120 mm Armata wz. 78/09/31

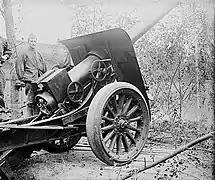
Of similar concept the barrel of the Canon de 155 mm L mle 1877 was combined with the carriage of a 152 mm howitzer M1910 to produce the French Canon de 155 L Modele 1917 Schneider of World War I.

In 1931 the Starachowice Works began converting the barrels and carriages to create the 120 mm Armata wz. 78/09/31 and 120 mm Armata wz. 78/10/31. It is estimated that 43 guns were modified at the Starachowice Works and delivered to the Polish Army. An advantage of the M1909/1910 was that the recoil mechanism was an integral part of the carriage and the barrel could be removed and transported on a separate wagon or could be pulled to the rear and fastened to the carriage to ease transport. This feature meant the carriage and recoil mechanism could be modified to accept longer or shorter barrels as well as barrels of greater diameter.